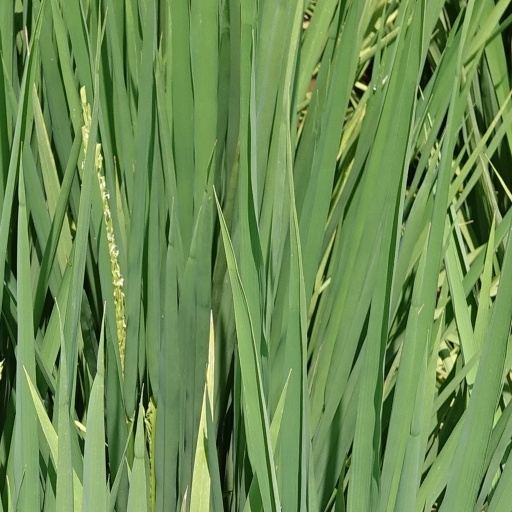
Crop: rice